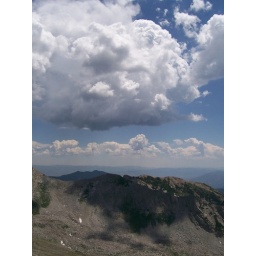
clouds building above the mountains